Vought F4U Corsair

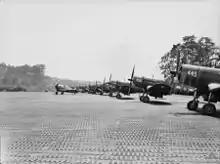
RNZAF Corsairs with a Royal Australian Air Force CAC Boomerang on Bougainville, 1945.

The first deliveries of lend-lease Corsairs began in March 1944 with the arrival of 30 F4U-1s at the RNZAF Base Depot Workshops (Unit 60) on the island of Espiritu Santo in the New Hebrides. From April, these workshops became responsible for assembling all Corsairs for the RNZAF units operating the aircraft in the South West Pacific; and a Test and Despatch flight was set up to test the aircraft after assembly. By June 1944, 100 Corsairs had been assembled and test flown. The first squadrons to use the Corsair were 20 and 21 Squadrons on Espiritu Santo, operational in May 1944. The organization of the RNZAF in the Pacific and New Zealand meant that only the pilots and a small staff belonged to each squadron (the maximum strength on a squadron was 27 pilots): squadrons were assigned to several Servicing Units (SUs, composed of 5–6 officers, 57 NCOs, 212 airmen) which carried out aircraft maintenance and operated from fixed locations: hence F4U-1 "NZ5313" was first used by 20 Squadron/1 SU on Guadalcanal in May 1944; 20 Squadron was then relocated to 2 SU on Bougainville in November. In all there were ten front line SUs plus another three based in New Zealand. Because each of the SUs painted its aircraft with distinctive markings and the aircraft themselves could be repainted in several different color schemes, the RNZAF Corsairs were far less uniform in appearance than their American and FAA contemporaries. By late 1944, the F4U had equipped all ten Pacific-based fighter squadrons of the RNZAF.